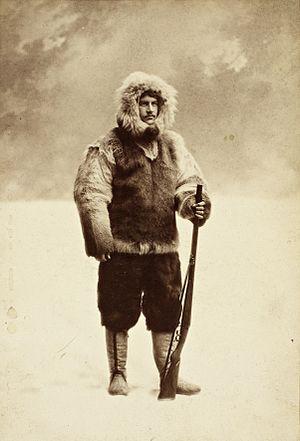
Eivind Astrup, né le 17 septembre 1871 à Christiania et mort le 27 décembre 1895 à Folldal, est un explorateur norvégien.